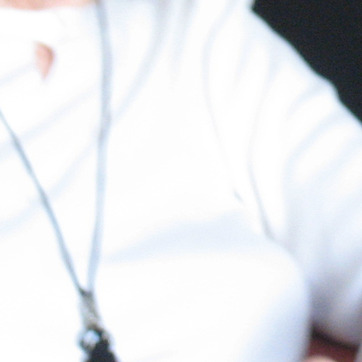
Material: fabric